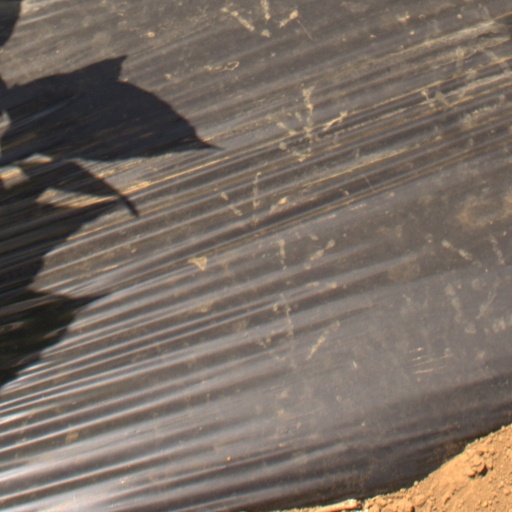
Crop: Jerusalem artichoke